Mons, Charente

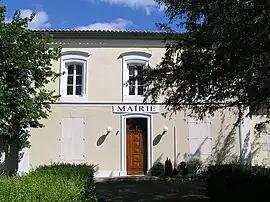
Town Hall

Mons is a commune in the Charente "département" in southwestern France.